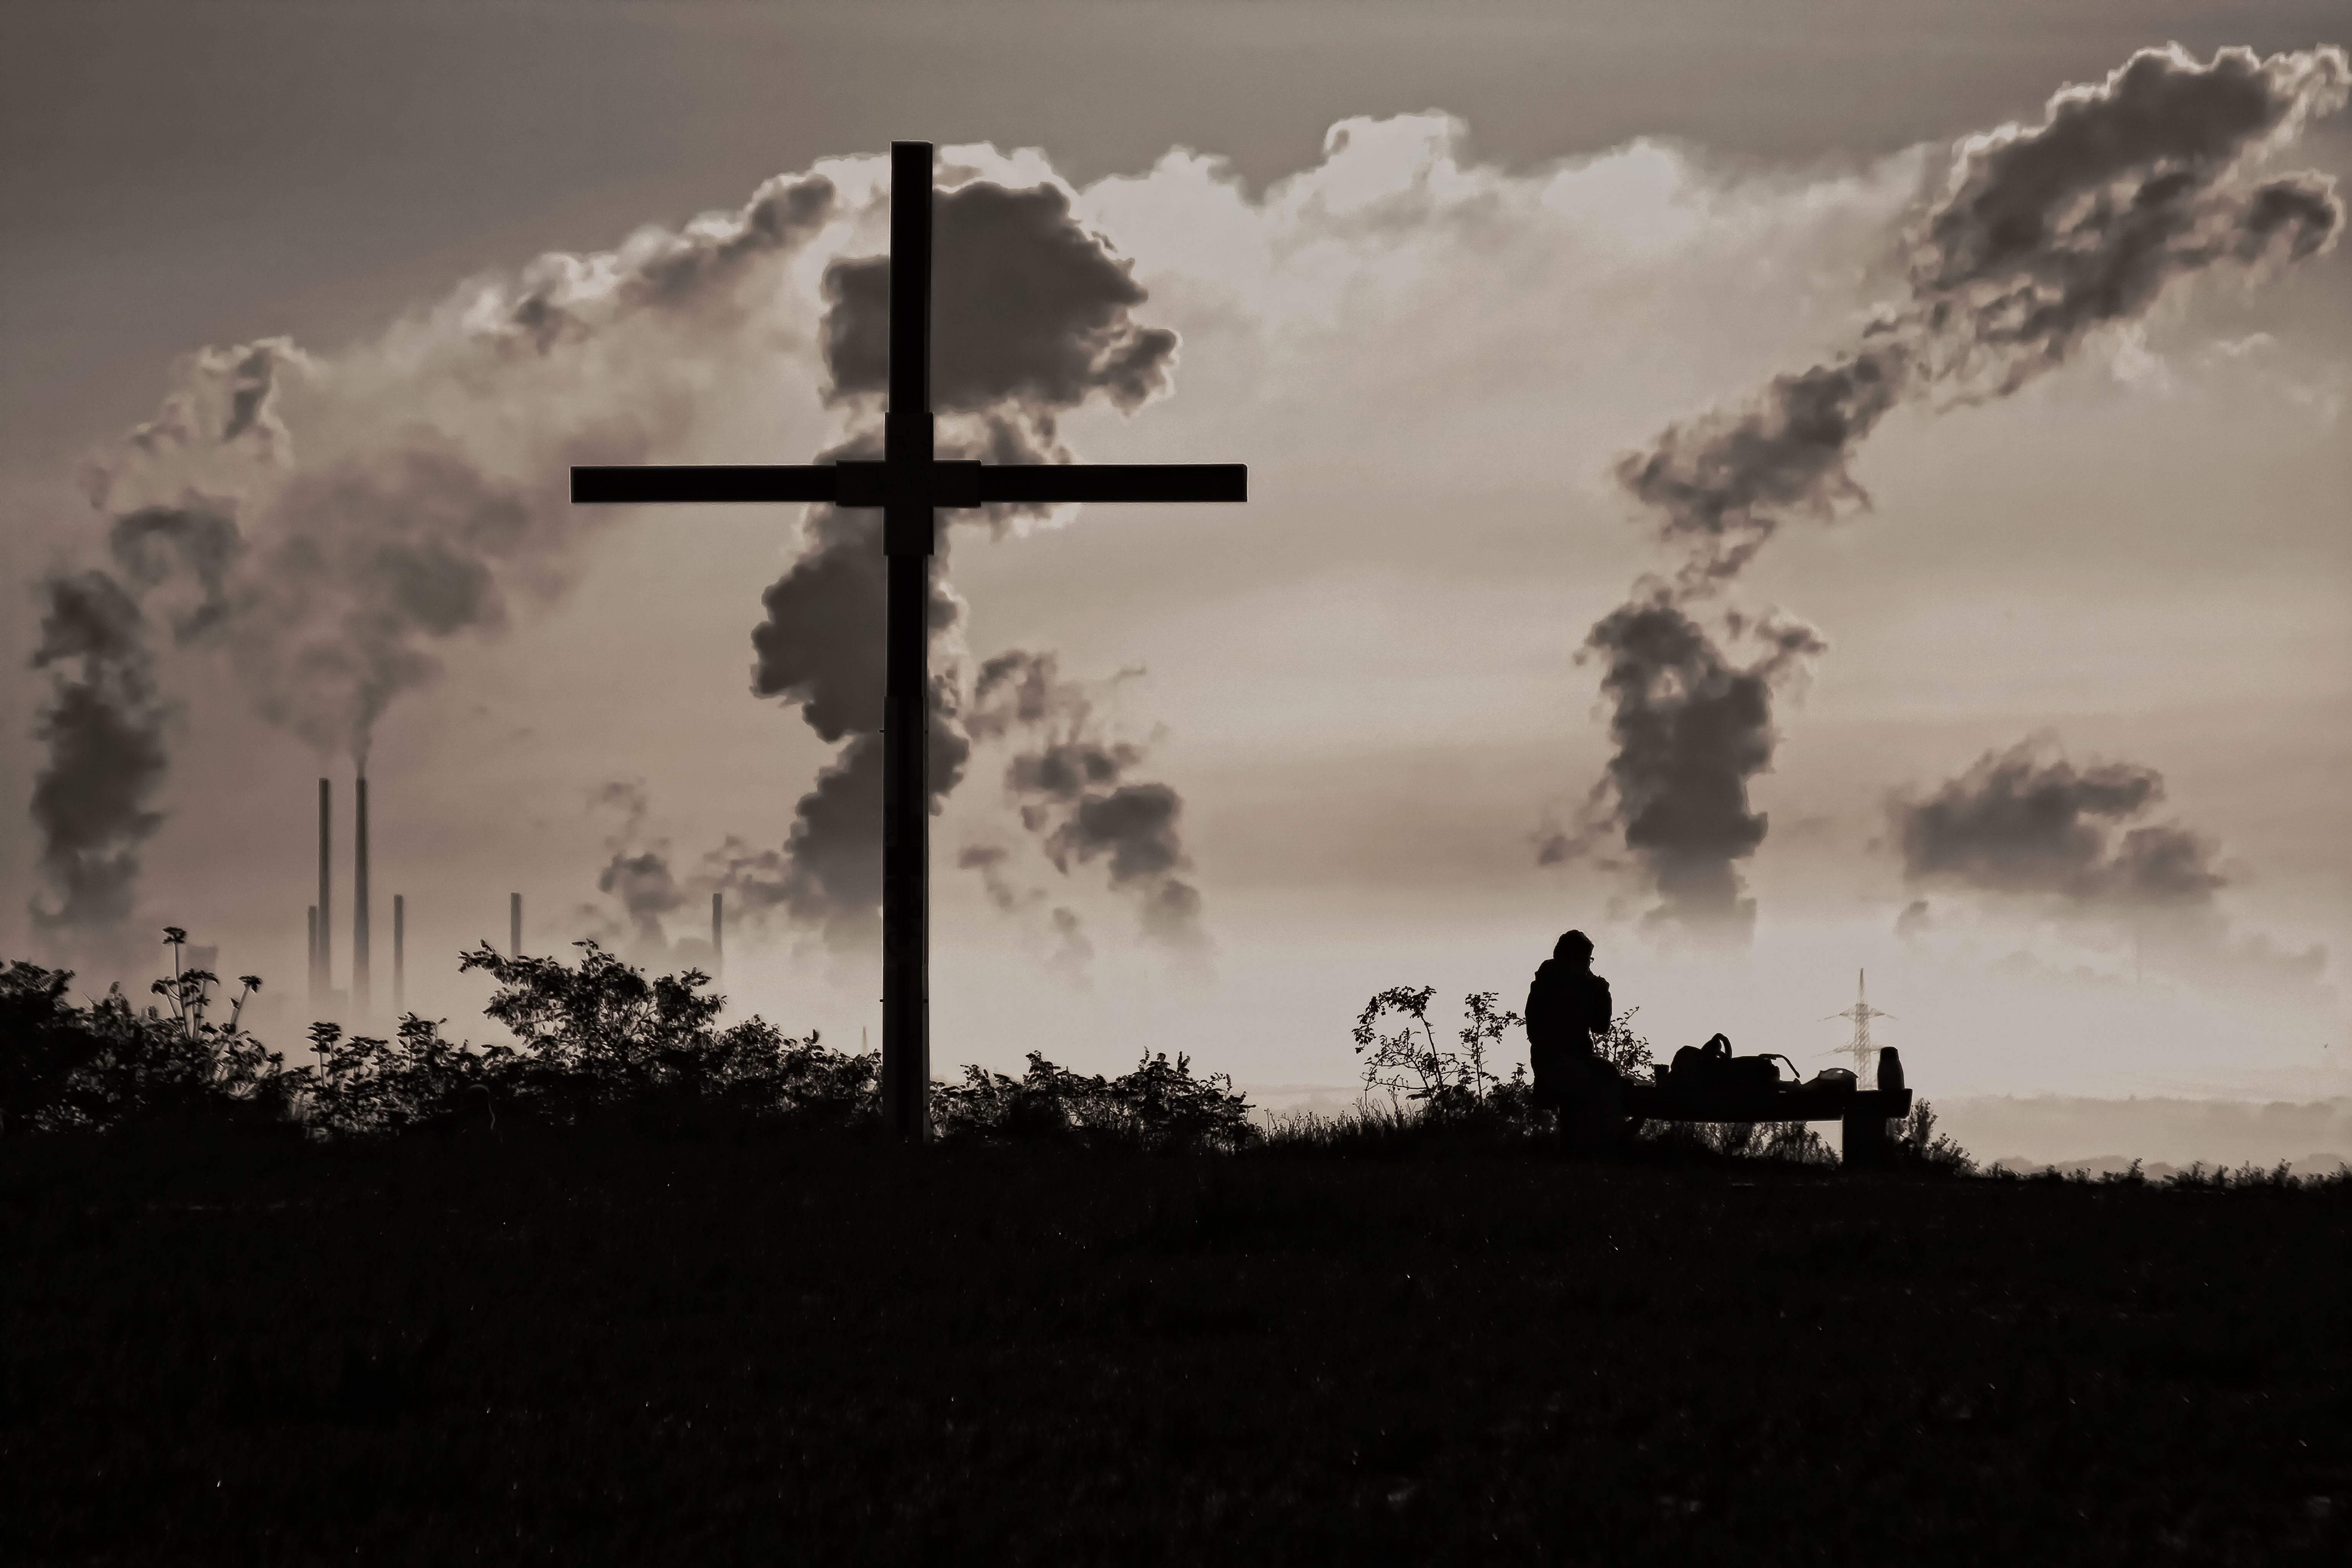
horizon, cloud, black and white, architecture, sky, fog, sunrise, sunset, mist, sunlight, air, steam, morning, wind, old, dawn, atmosphere, smoke, dusk, environment, evening, chimney, factory, darkness, industry, rest, cross, monochrome, power plant, current, clouds, smog, loneliness, toxic, hope, germany, pollution, duisburg, rhine, carbon, mining, exhaust, evening sky, environmental protection, industrial plant, disposal, ruhr area, meteorological phenomenon, nature and environment, atmospheric phenomenon, atmosphere of earth, kamp athens